Mai Mukaida

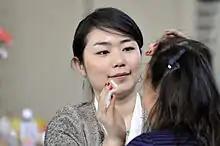
Mukaida at a refugee shelter (May 2011)

In 2009, Mukaida started the Coffret Project, which helps women in Nepal, who have been victims of human trafficking get their life back on track. She is the CEO of the cosmetics company Lalitpur, which she founded in May 2013. Mukaida was named the in 2012, and also received the Lohas Design Award.